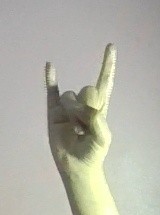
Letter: la